Sweet Creature

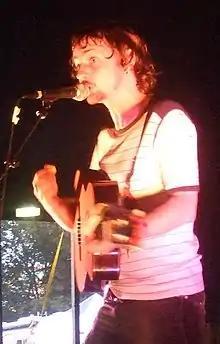
Kid Harpoon ("pictured" in 2007) in co-wrote and co-produced "Sweet Creature".

Harry Styles's music career began in 2010 as a member of the boy band One Direction. Rumours about Styles embarking on a solo career sparked in 2015 after four new songs written and recorded by him were registered on the ASCAP online database, that were believed to be for his potential debut solo album. Following One Direction's indefinite hiatus in 2016, he signed a recording contract with Columbia Records as a solo artist. In February 2017, Rob Stringer, the CEO of Columbia Records, revealed that Styles's debut album was close to being completed. Styles released his debut single "Sign of the Times" in April 2017, and announced that his eponymous debut studio album would be released the following month. For the album, he took inspiration from the music of Pink Floyd, the Beatles, the Rolling Stones, and Fleetwood Mac to recreate a 1970s-influenced rock record. Styles enlisted producers Jeff Bhasker, Alex Salibian, Tyler Johnson, and Kid Harpoon.